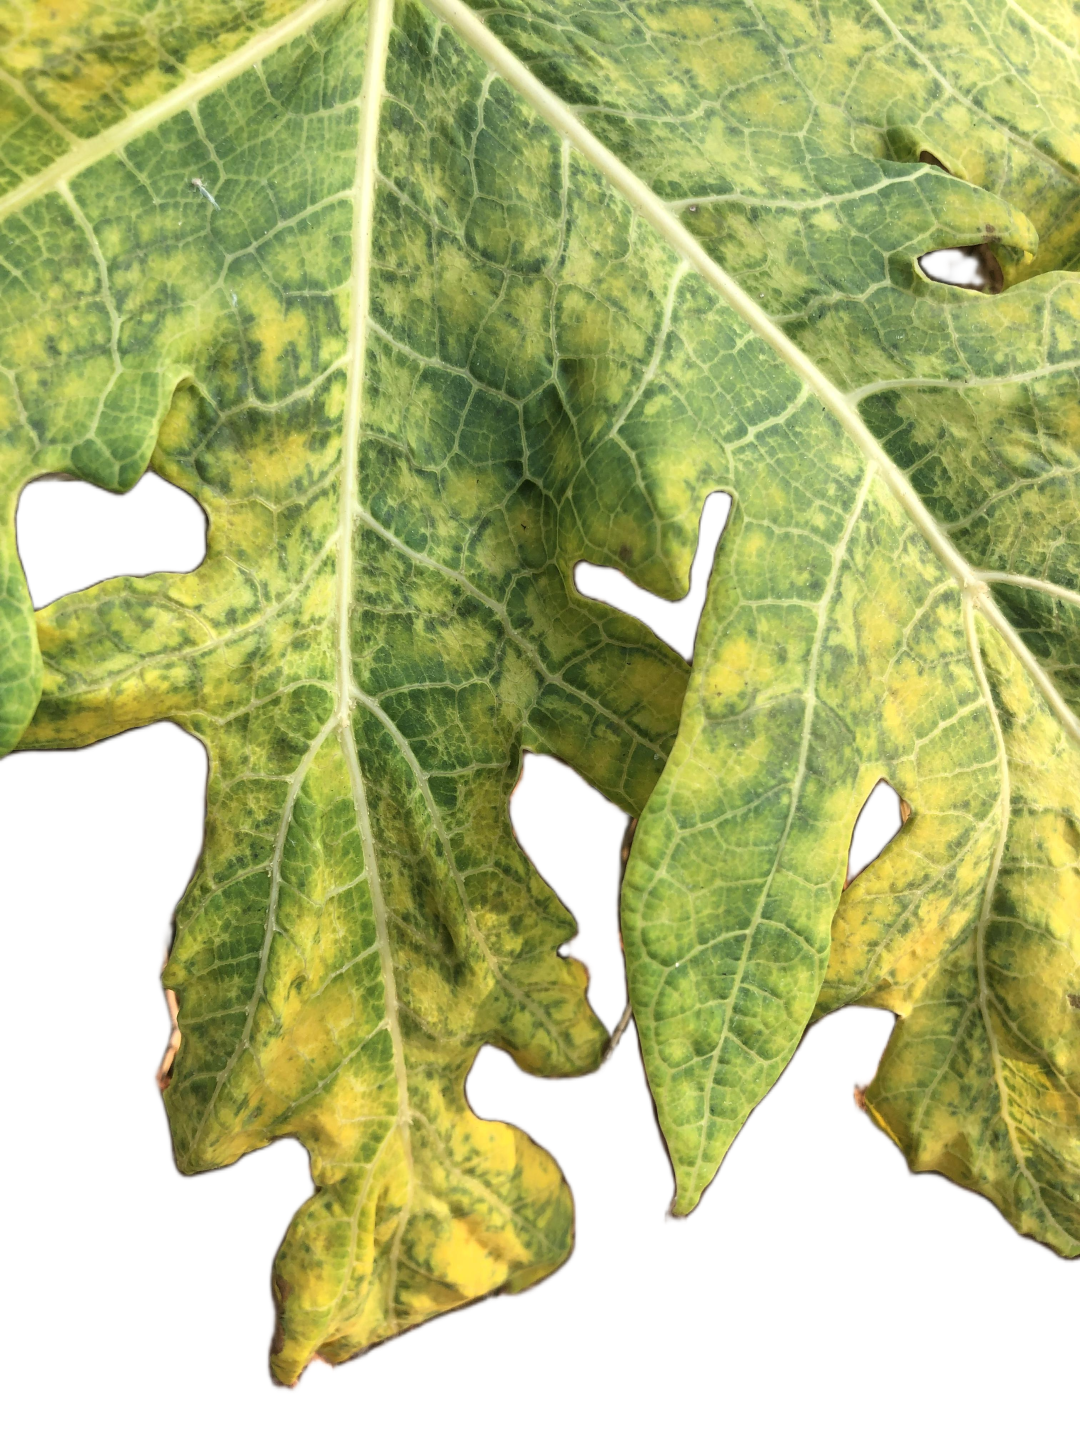
Crop: Papaya
Label: Curled_Yellow_Spot